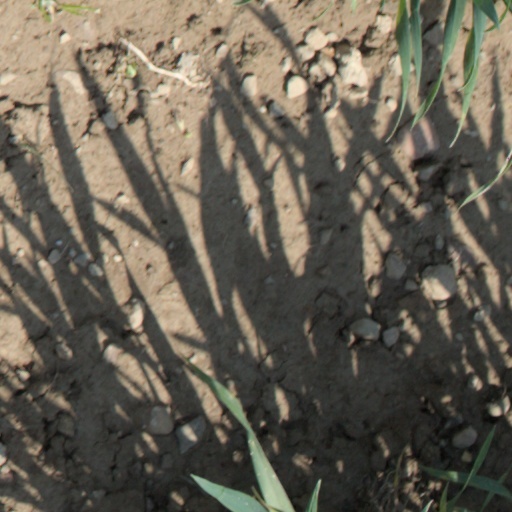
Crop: wheat